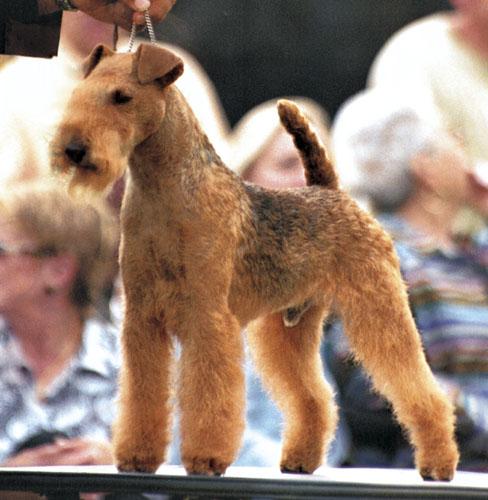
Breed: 216-n000017-Lakeland_terrier